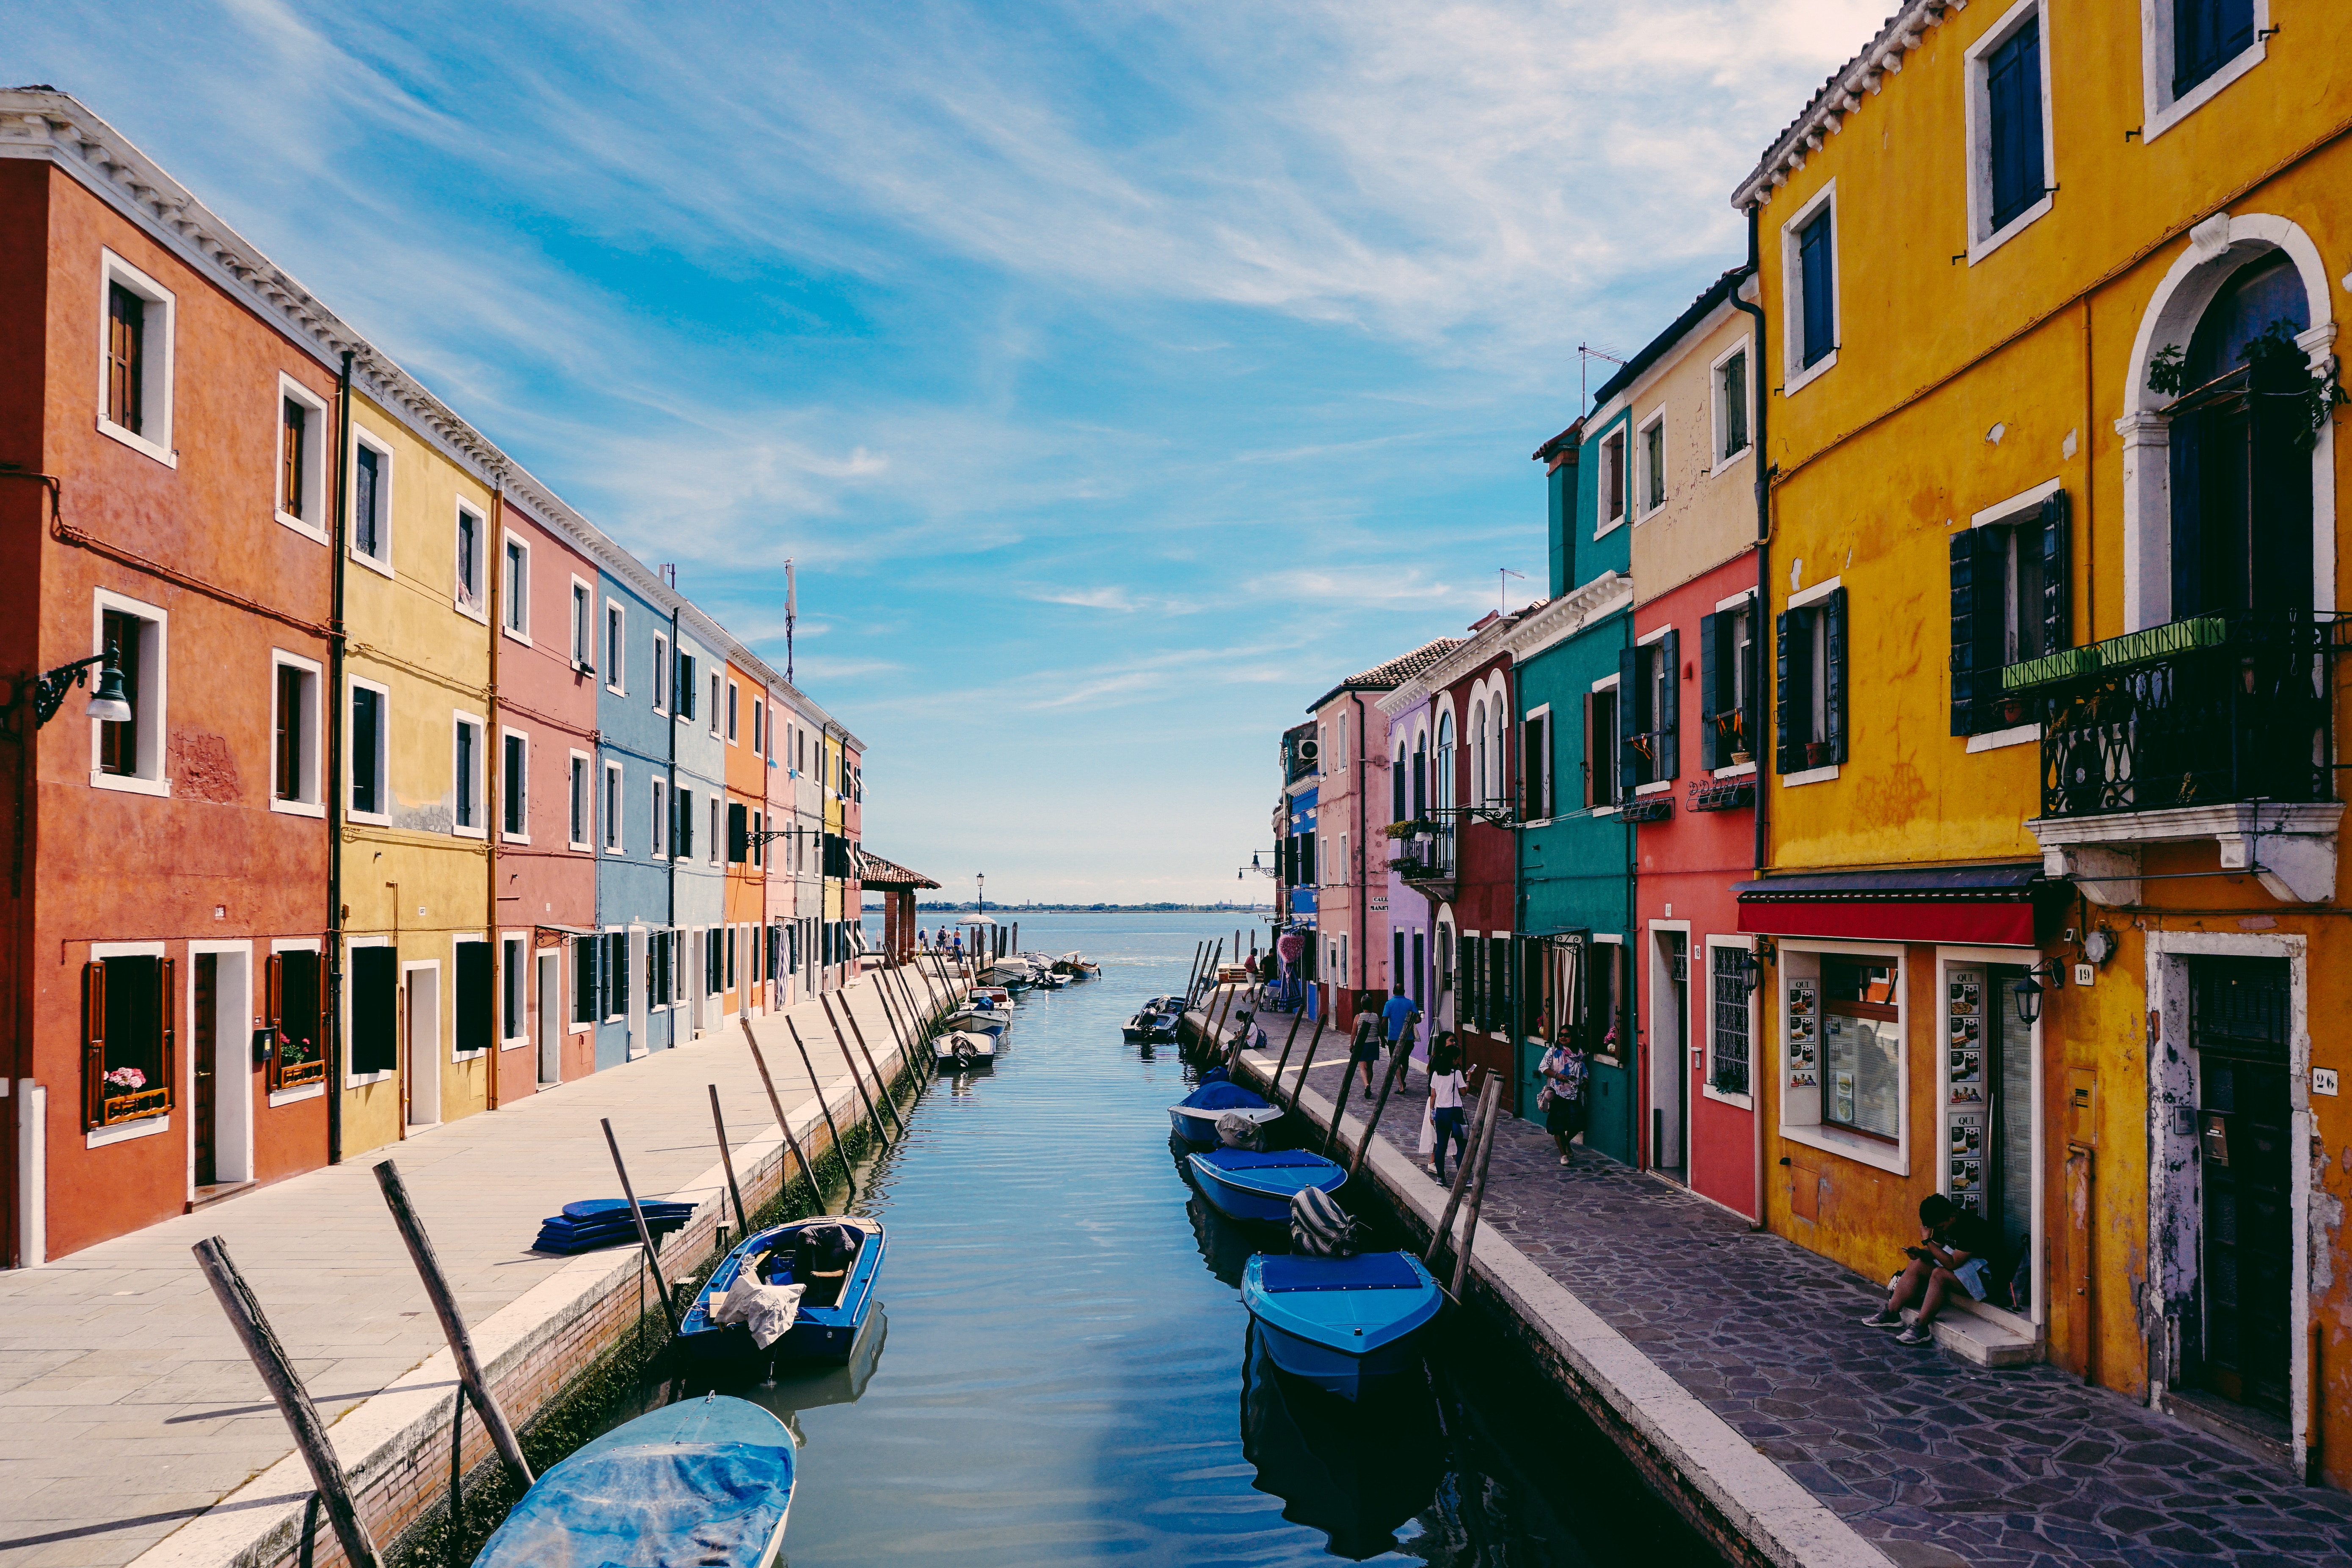
water, sky, street, house, window, town, building, city, canal, reflection, facade, tourism, apartment, waterway, cool image, channel, gondola, cool photo, neighbourhood, real estate, water transportation